Addis Ababa Bole International Airport

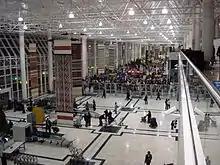
Check-in hall

Expansion of the passenger terminal, cargo space, hangar, the runway and construction of the hotel is currently being completed by Singaporean companies.